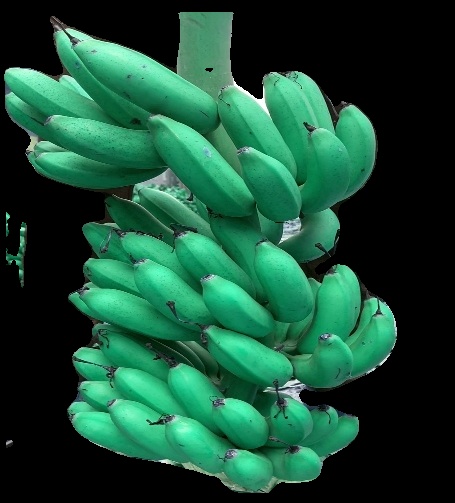
Variety: rasbale
Grade: grade1